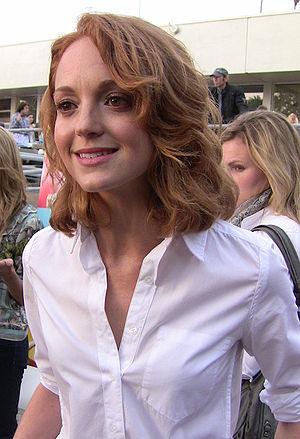
Emma Pillsbury est un personnage de fiction et la conseillère d'orientation du lycée William McKinley de la série télévisée américaine Glee, interprétée par Jayma Mays et doublée en français par Julie Turin. Elle est apparue dans le premier épisode de Glee. Emma a été développée par les créateurs de Glee, Ryan Murphy, Brad Falchuk et Ian Brennan. Emma souffre de Trouble obsessionnel compulsif et a des sentiments amoureux pour le directeur du Glee Club : Will Schuester, mais se fiance avec l'entraîneur de football du lycée Ken Tanaka car Will est marié à Terri Delmonico. Ken se rend compte des sentiments qu'Emma a pour Will et n'ira pas à son mariage afin de lui garder le peu de dignité qu'il lui reste. Dans la saison 2, Emma et son dentiste Carl Howell se marient à Las Vegas et divorceront quand Carl apprendra qu'elle a toujours des sentiments pour Will. Elle est encore vierge.
Jamia Suzette Mays, plus connue sous le nom de Jayma Mays, est une actrice et chanteuse américaine née le 16 juillet 1979 à Bristol.
Glee est une série télévisée musicale américaine en 121 épisodes de 44 minutes créée par Ian Brennan, Brad Falchuk et Ryan Murphy et diffusée entre le 19 mai 2009 et le 20 mars 2015 sur le réseau Fox.
L'Effet Glee est le premier épisode de la série télévisée Glee diffusée pour la première fois le 19 mai 2009 sur la chaîne Fox. Une version Director's cut est diffusée le 2 septembre 2009. L'histoire prend place dans le club de chant, le glee club, du lycée fictif William McKinley à Lima. Ce premier épisode montre la formation du club et présente les personnages principaux. Il est réalisé par Ryan Murphy et le scénario est créé par Brad Falchuk, Ian Brennan et Ryan Murphy. Murphy choisit les chansons qui figurent dans l'épisode avec le but de maintenir une distance entre les reprises et les originales.
Cet article présente les épisodes de la première saison de la série télévisée How I Met Your Mother.